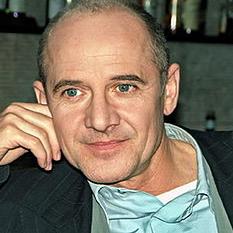
Age: 51